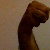
The image shows a hand gesture representing the letter 'M' in Indian Sign Language.